Wembley Stadium

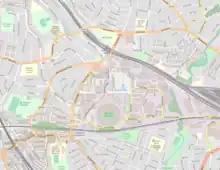
A map of Wembley Stadium in relation to Olympic Way, Wembley Central, Wembley Stadium and Wembley Park stations, and the A406 North Circular Road (bottom right)

On 5 April 2023, Tony Khan, president of American professional wrestling promotion All Elite Wrestling (AEW), announced that they would stage an event at the stadium on 27 August 2023, promoted as "All In London at Wembley Stadium". It would be the promotion's debut in the United Kingdom, as well as their first event held outside of North America, and the first professional wrestling event overall to be held at the modern Wembley Stadium; WWE's SummerSlam was held at the original Wembley Stadium in 1992. Wembley hosted All In on 25 August 2024, where Bryan Danielson won the AEW World Championship in the main event. AEW will return to Wembley for All In on 30 August 2026.